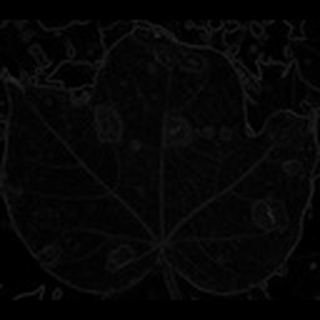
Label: cotton_target_spot